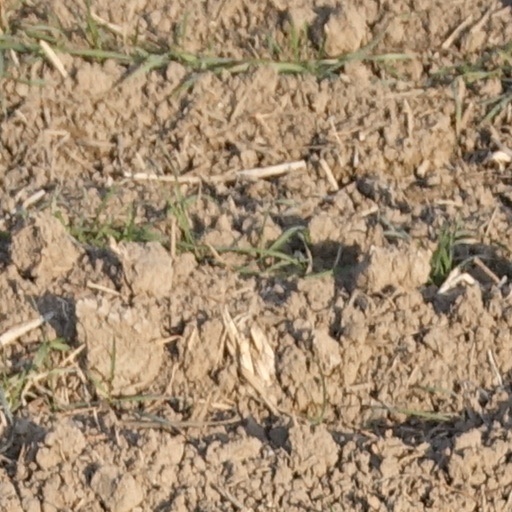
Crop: wheat